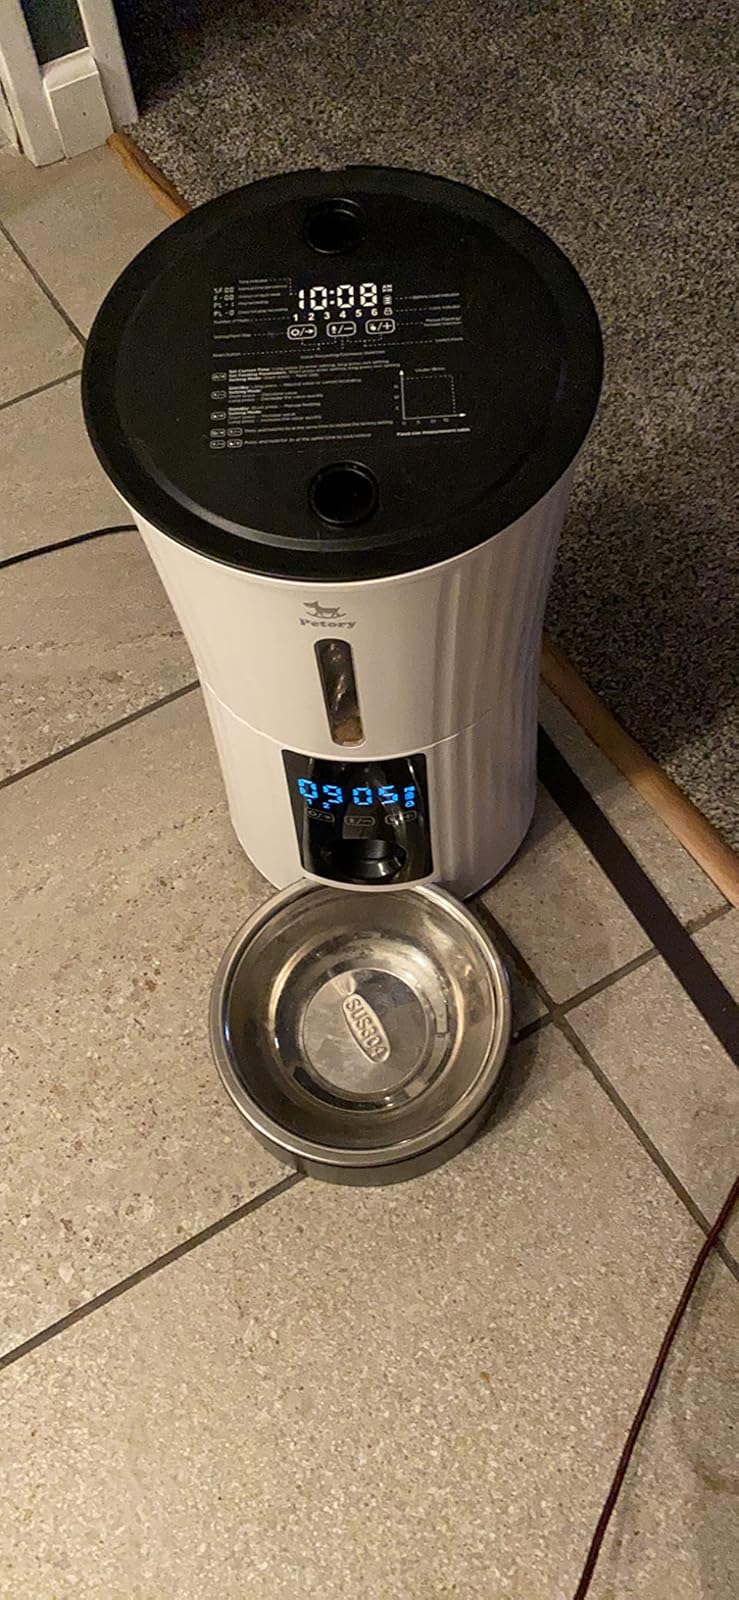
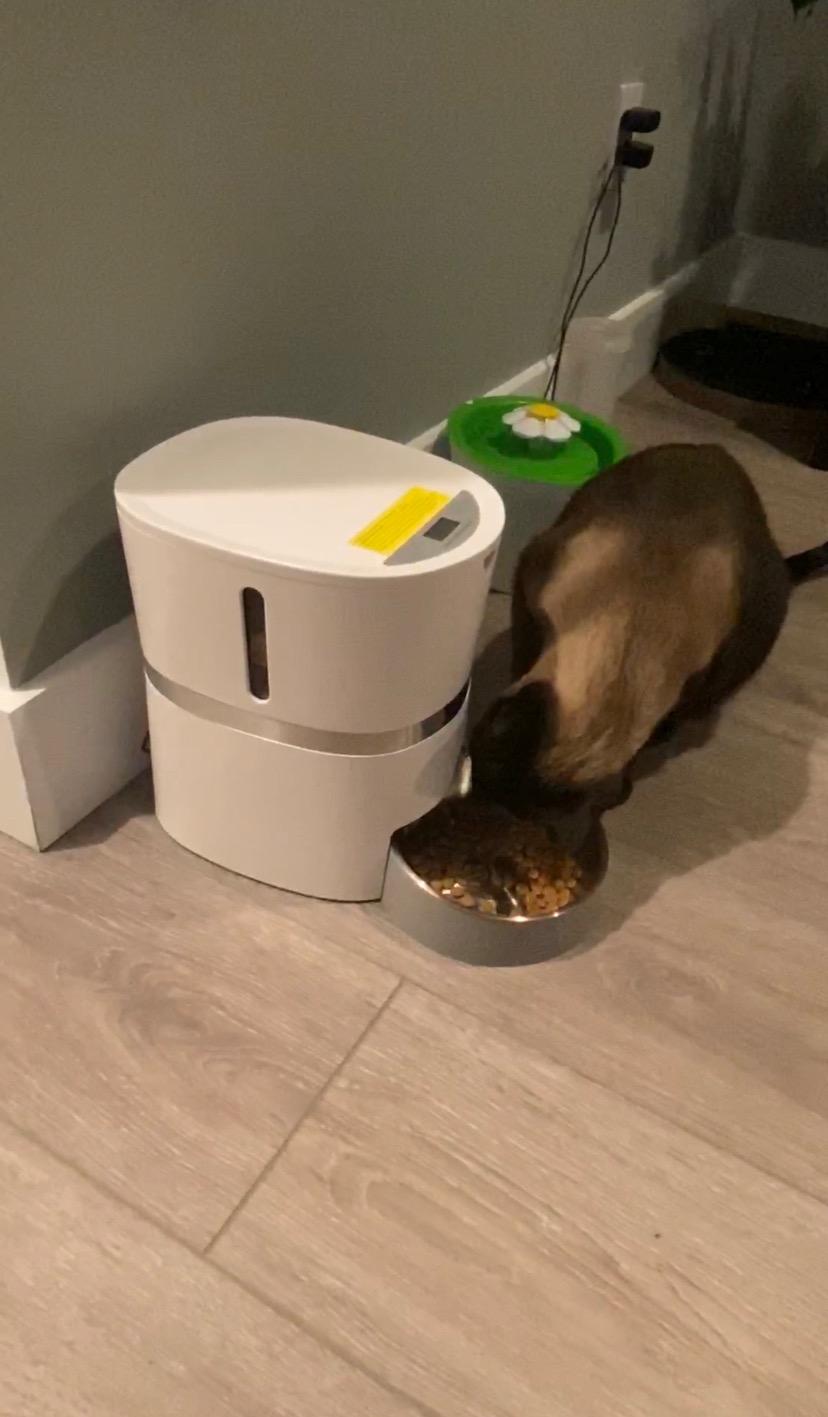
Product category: items_feeder
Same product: no